Juan José Palomino Jiménez

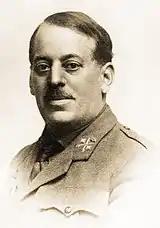
Sanjurjo

Little is known about political preferences of Palomino's ancestors; some information suggest they were related to Integrism. In the 1880s his father appeared in "El Siglo Futuro" as co-signatory of letters, protesting alleged mistreatment of the Catholics. The family of Palomino's in-laws, the Vergaras, were distantly related to the Nocedal family; the Nocedals, the Vergaras and the Palominos maintained family relations. However, there is no confirmed information of either the Palominos or the Vergaras as active in the movement. It is known that Juan José received a “sólida formación tradicionalista” and was very religious, when possible attending the mass every morning. In the late 1910s and the early 1920s he was very active in Congregación Marianista de San Luis Gonzaga, a Catholic charity and educational institution. In 1919 he was noted in labors to contain the Spanish Flu pandemic and in 1920 he grew to membership in provincial executive of the organisation.